Coal Region

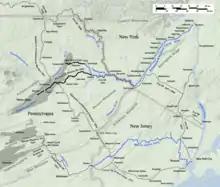
The Coal Region's route to New York City, which ultimately served as the foundation for the Delaware and Hudson Railway and inspired the construction of the Delaware and Hudson Canal in 1872

By the 18th century, the Susquehannock Native American tribe that had inhabited the region was reduced 90 percent in three years of a plague of diseases and possibly war, opening up the Susquehanna Valley and all of Pennsylvania to European settlers. Settlement in the region predates the American Revolution. Both Delaware and Susquehannock power had been broken by disease and wars between Native American tribes before the British took over the Dutch and Swedish colonies and settled Pennsylvania.